Bright spots on Ceres

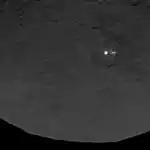

Several bright surface features (also known as ) were discovered on the dwarf planet Ceres by the "Dawn" spacecraft in 2015.